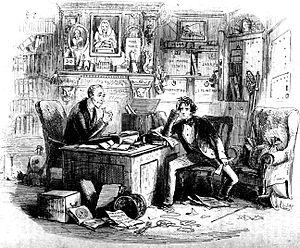
La Maison d'Âpre-Vent, premier des grands romans panoramiques de Charles Dickens, publié entre mars 1852 et septembre 1853, a pour première originalité d'utiliser deux narrateurs, l'un à la troisième personne, rendant compte des démêlés de la loi et du beau monde, l'autre à la première, incarné par Esther Summerson qui raconte son histoire personnelle. Par le stratagème de la double narration, que Paul Schlicke juge « audacieux », Dickens lie, tout en les opposant, l'expérience domestique d'Esther aux grands problèmes publics. Le récit d'Esther culmine en la découverte de ses origines : enfant illégitime d'une aristocrate, Lady Dedlock, abandonnée à sa naissance et élevée par une tante malveillante, cette jeune femme reste peu sûre d'elle-même, accueillant avec gratitude la petite considération qu'elle reçoit de la société patriarcale qui l'entoure. Sa situation reflète celle de la communauté tout entière, que minent des privilèges ancestraux faisant fi de ses aspirations et des besoins du peuple, avec des institutions sclérosées vouant les enfants à l'orphelinat et les habitants aux taudis, tandis qu'une prétendue philanthropie asservit plus qu'elle ne libère ses bénéficiaires.
La Maison d'Âpre-Vent, Bleak House en anglais, publié entre mars 1852 et septembre 1853, est, avec plus de soixante personnages, l'un des plus peuplés des romans de Charles Dickens.